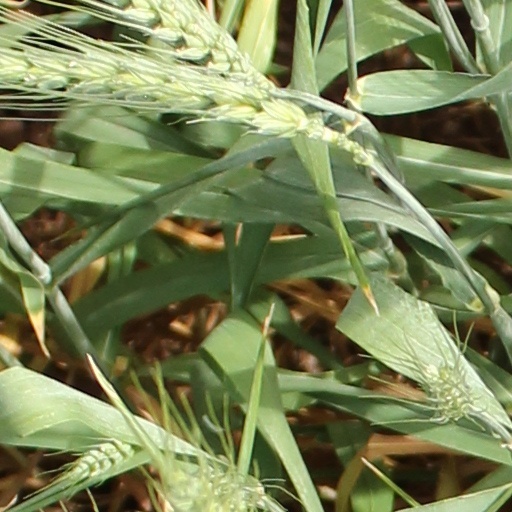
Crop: wheat